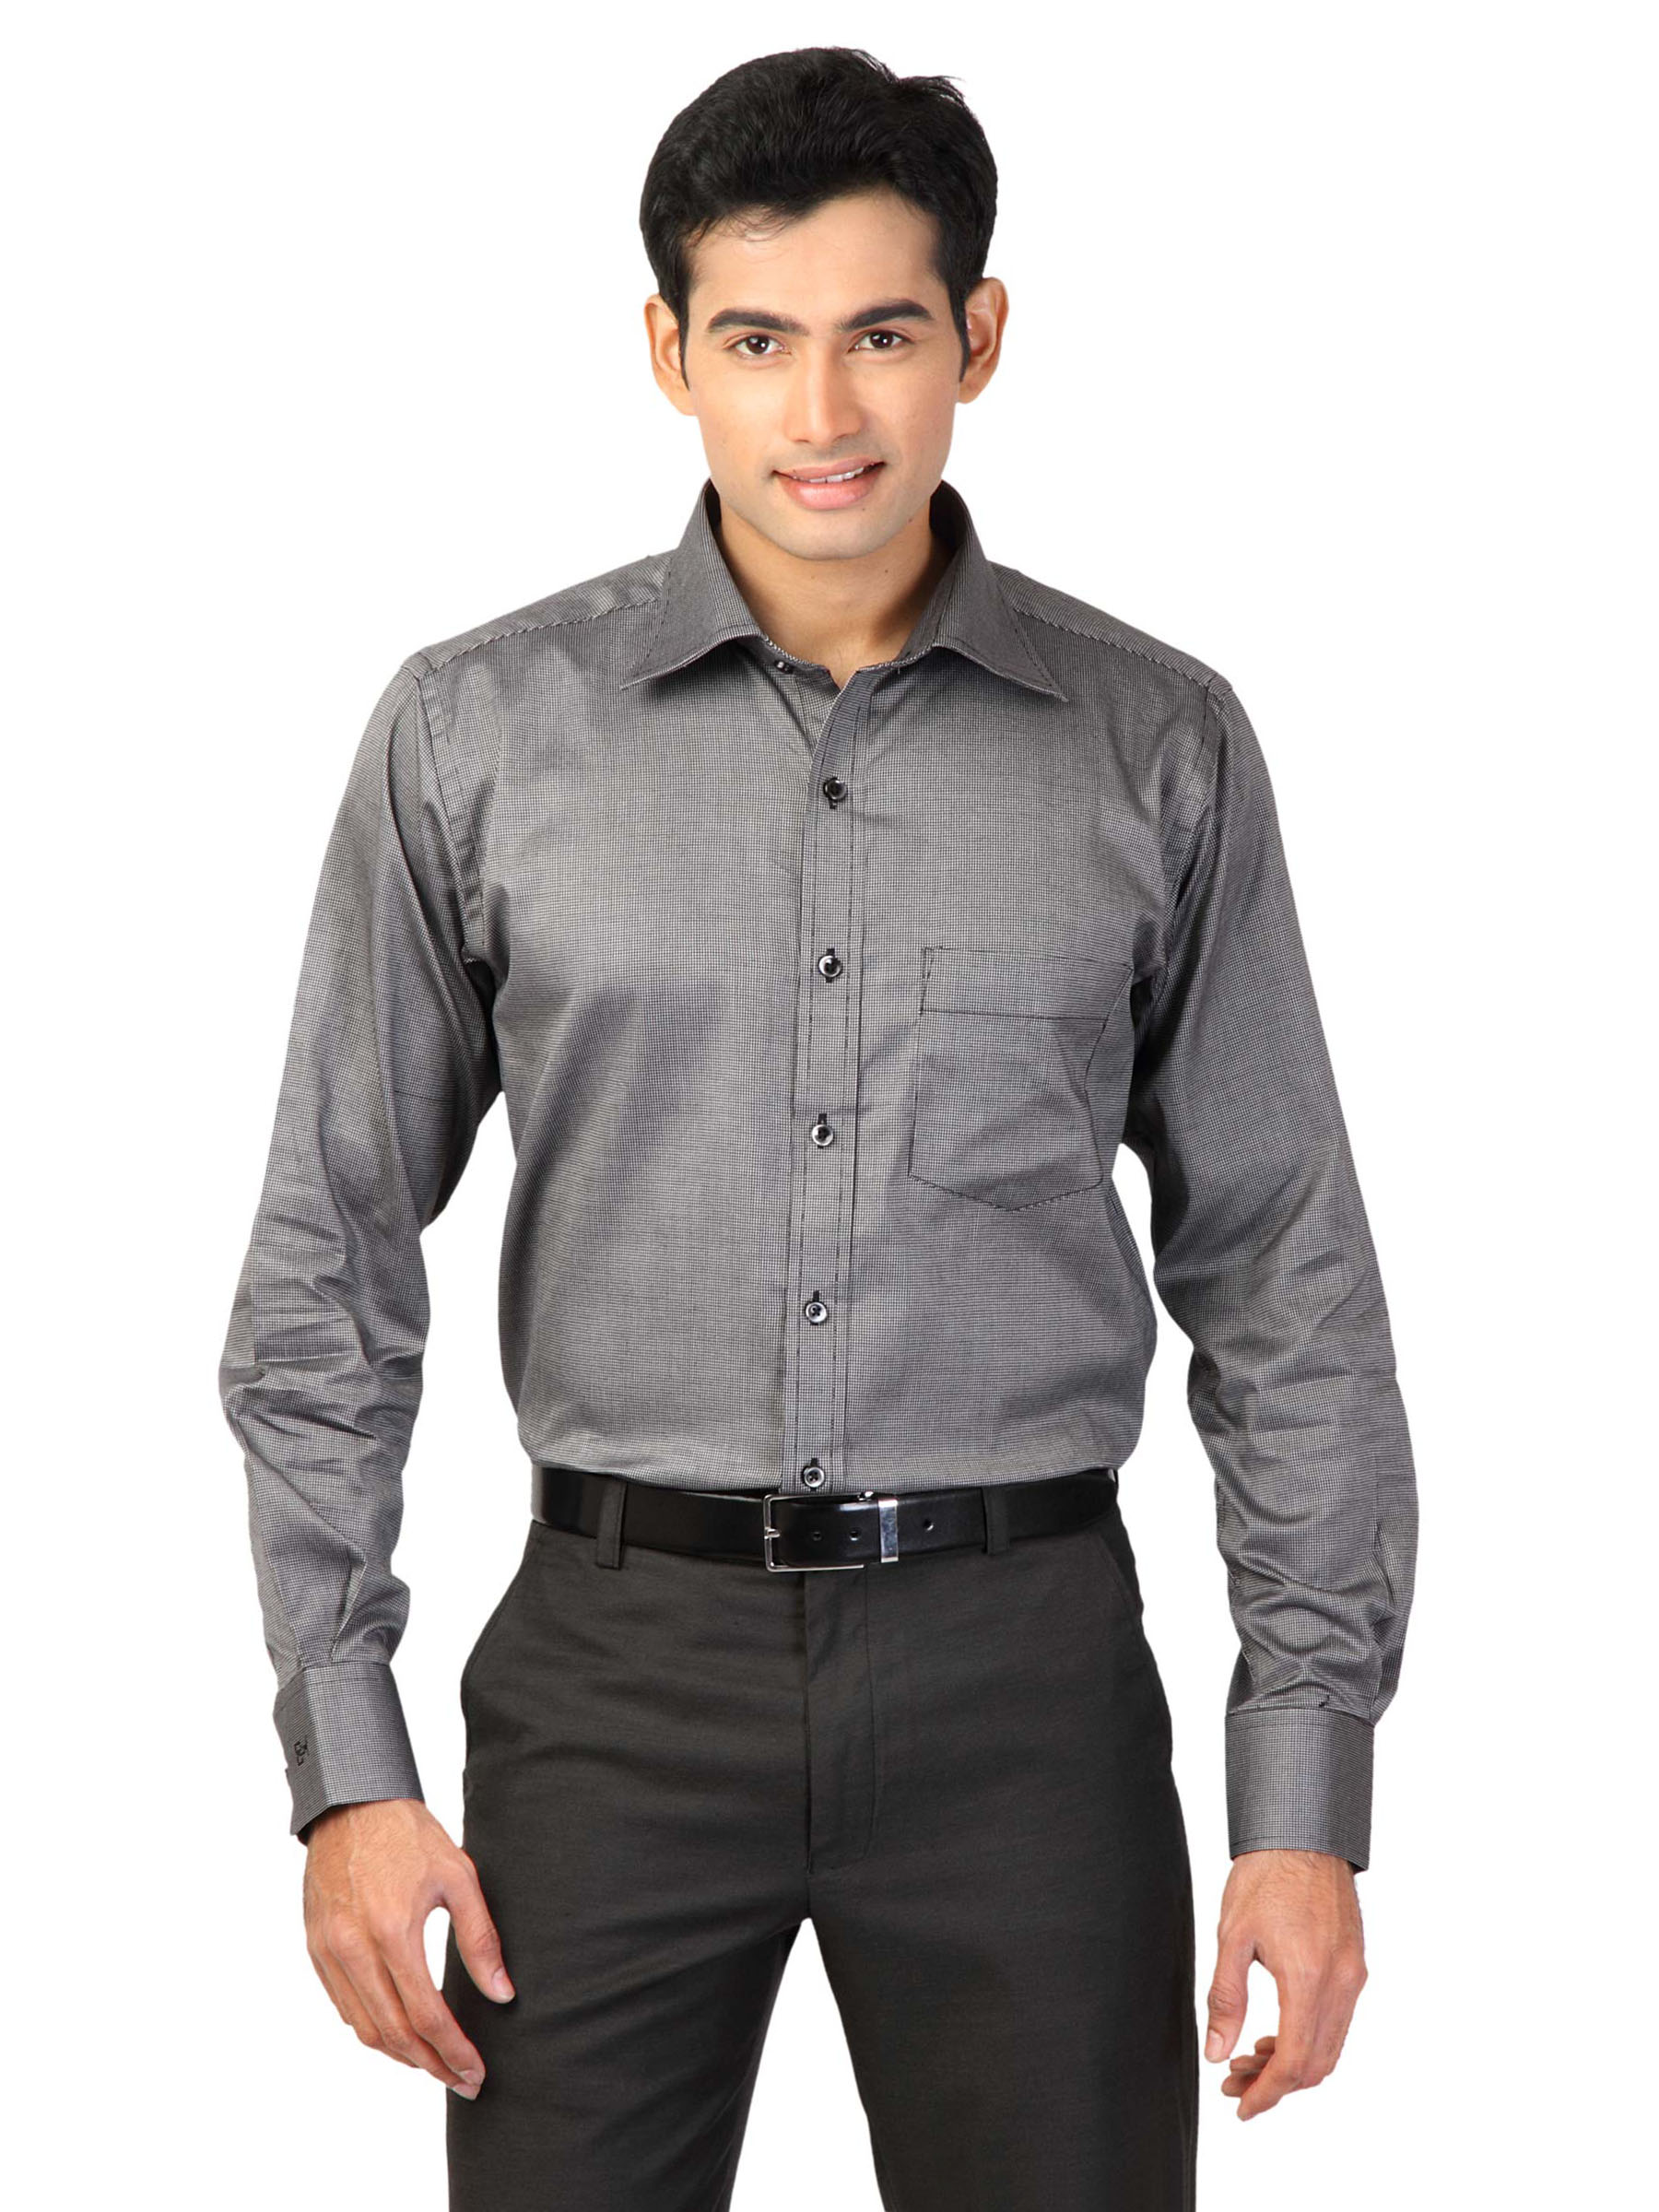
Genesis Men Check Black Shirts
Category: Apparel / Topwear / Shirts
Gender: Men
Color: Black
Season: Fall 2011
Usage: Formal